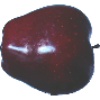
Label: Apple Red Delicious 1